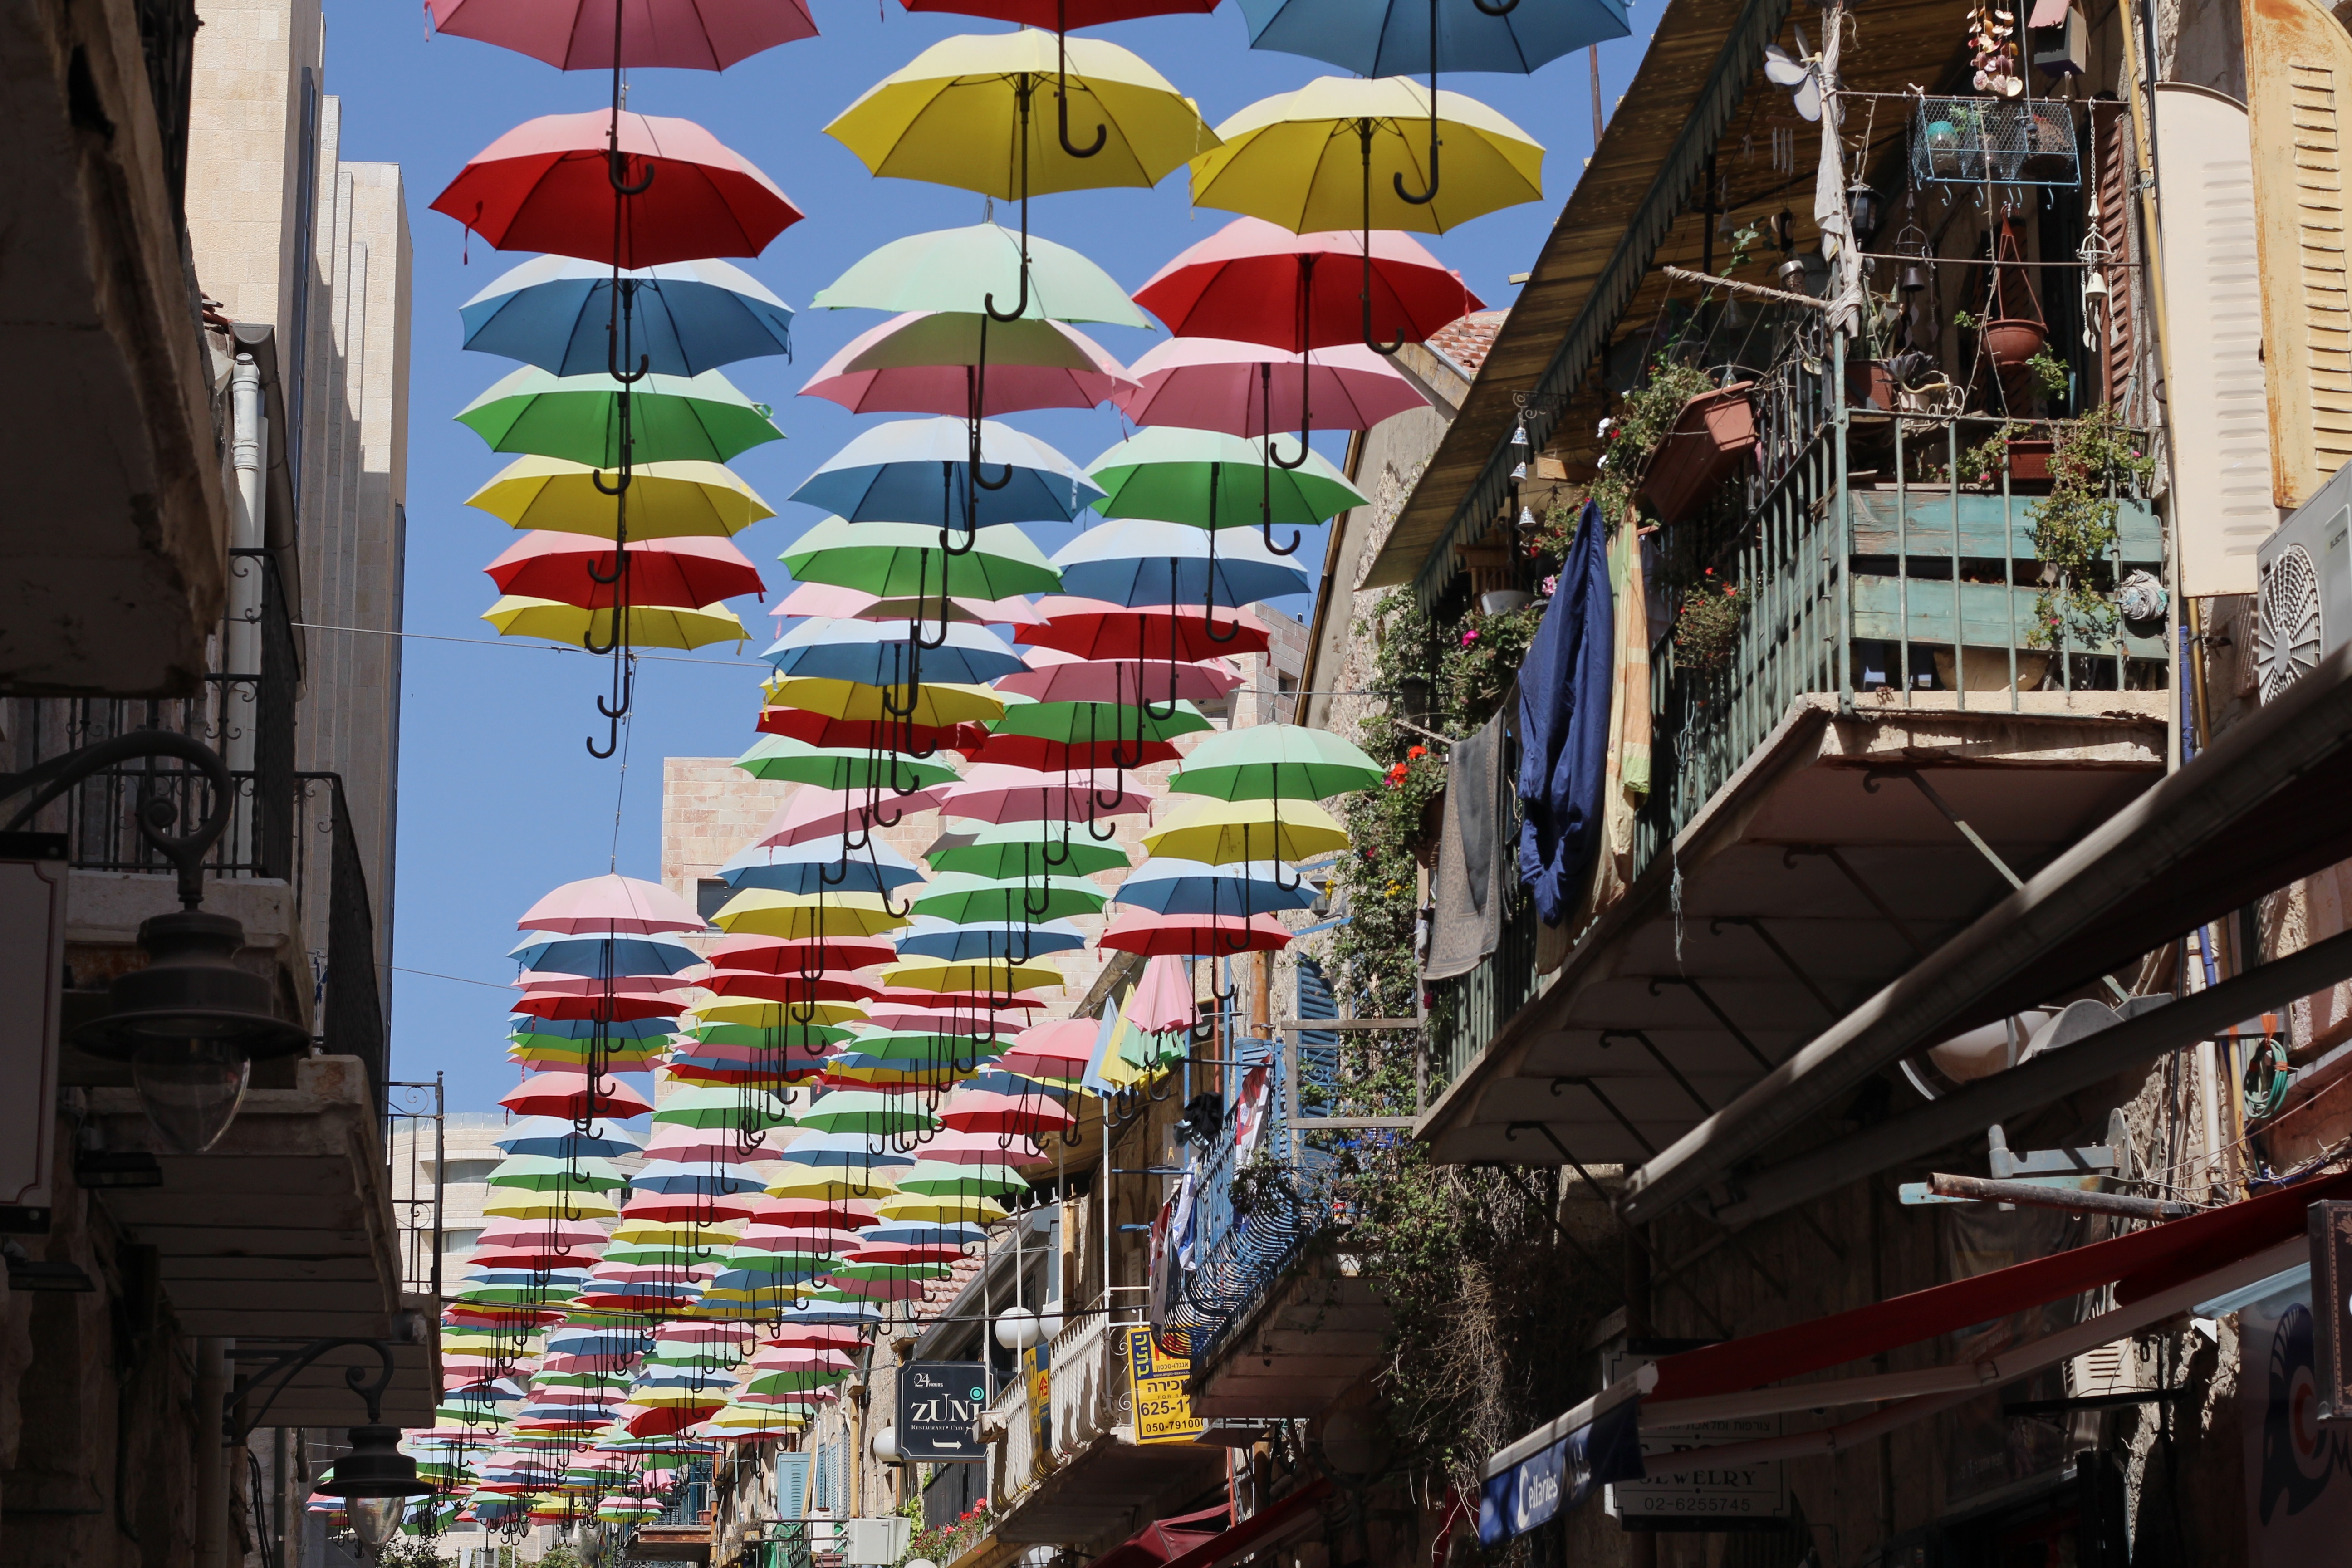
road, street, city, cityscape, travel, color, market, shopping, infrastructure, jerusalem, israel, metropolis, urban area, human settlement, guard street rains